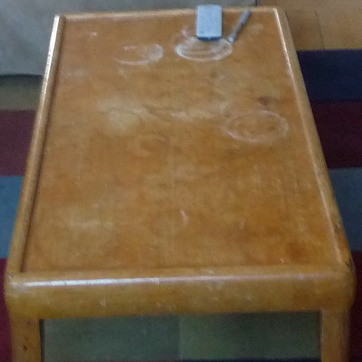
Material: wood